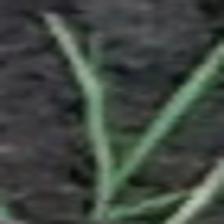
Label: single